Alien Breed 3: Descent

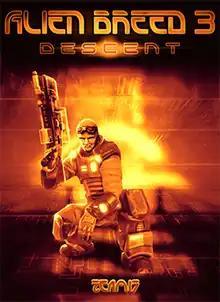

Alien Breed 3: Descent is the sequel to "" and is the third installment of the episodic remake of the "Alien Breed" series.